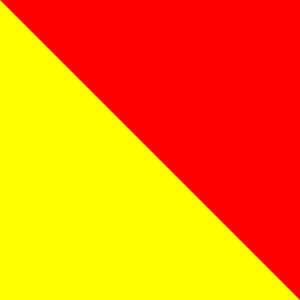
La manœuvre d'homme à la mer est une procédure de repêchage utilisée en mer lorsqu’une personne est tombée d'une embarcation. Elle tire son nom de la célèbre expression « Un homme à la mer ! », criée lors de la chute de l'individu et initiant la manœuvre.